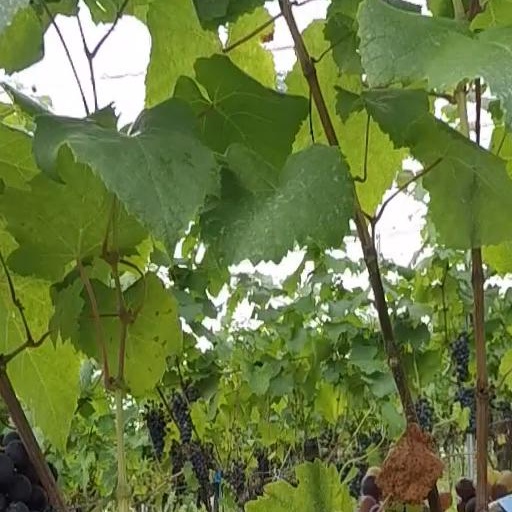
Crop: grape